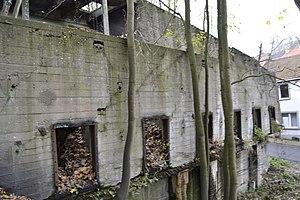
Ancien Charbonnage des Grands Makets à fr:Grace-Hollogne, Belgique
La Société anonyme des Charbonnages de Gosson-Kessales est une ancienne société d'exploitation de charbonnages de la région belge de Liège constituée en 1954 à partir des deux sociétés importantes des Charbonnages des Kessales à l'ouest et des Gosson, La Haye et Horloz réunis à l'est. Celles-ci sont elles-mêmes issues de la concentration progressive sur un siècle et demi d'une quinzaine de sociétés charbonnières. Sa concession d'activité se situait sur un territoire à l'ouest de la ville de Liège, en amont et en rive gauche de la Meuse.